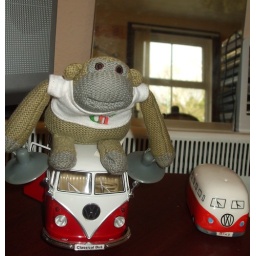
monkey goes by camper van